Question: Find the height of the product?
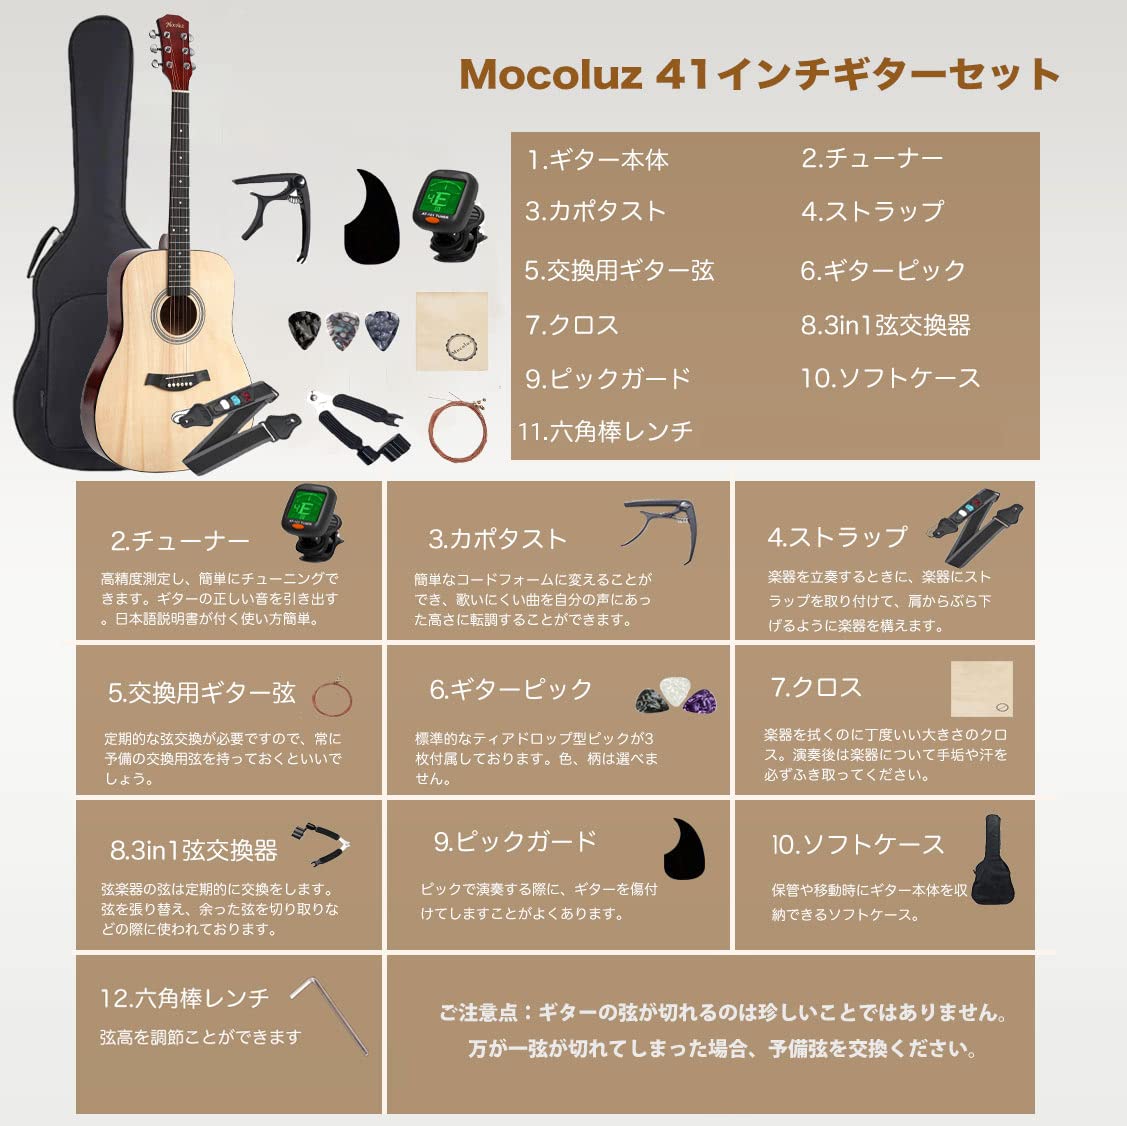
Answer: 4.0 inch